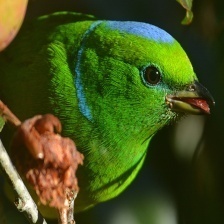
Species: GOLDEN CHLOROPHONIA
Scientific name: CHLOROPHONIA CALLOPHRYS